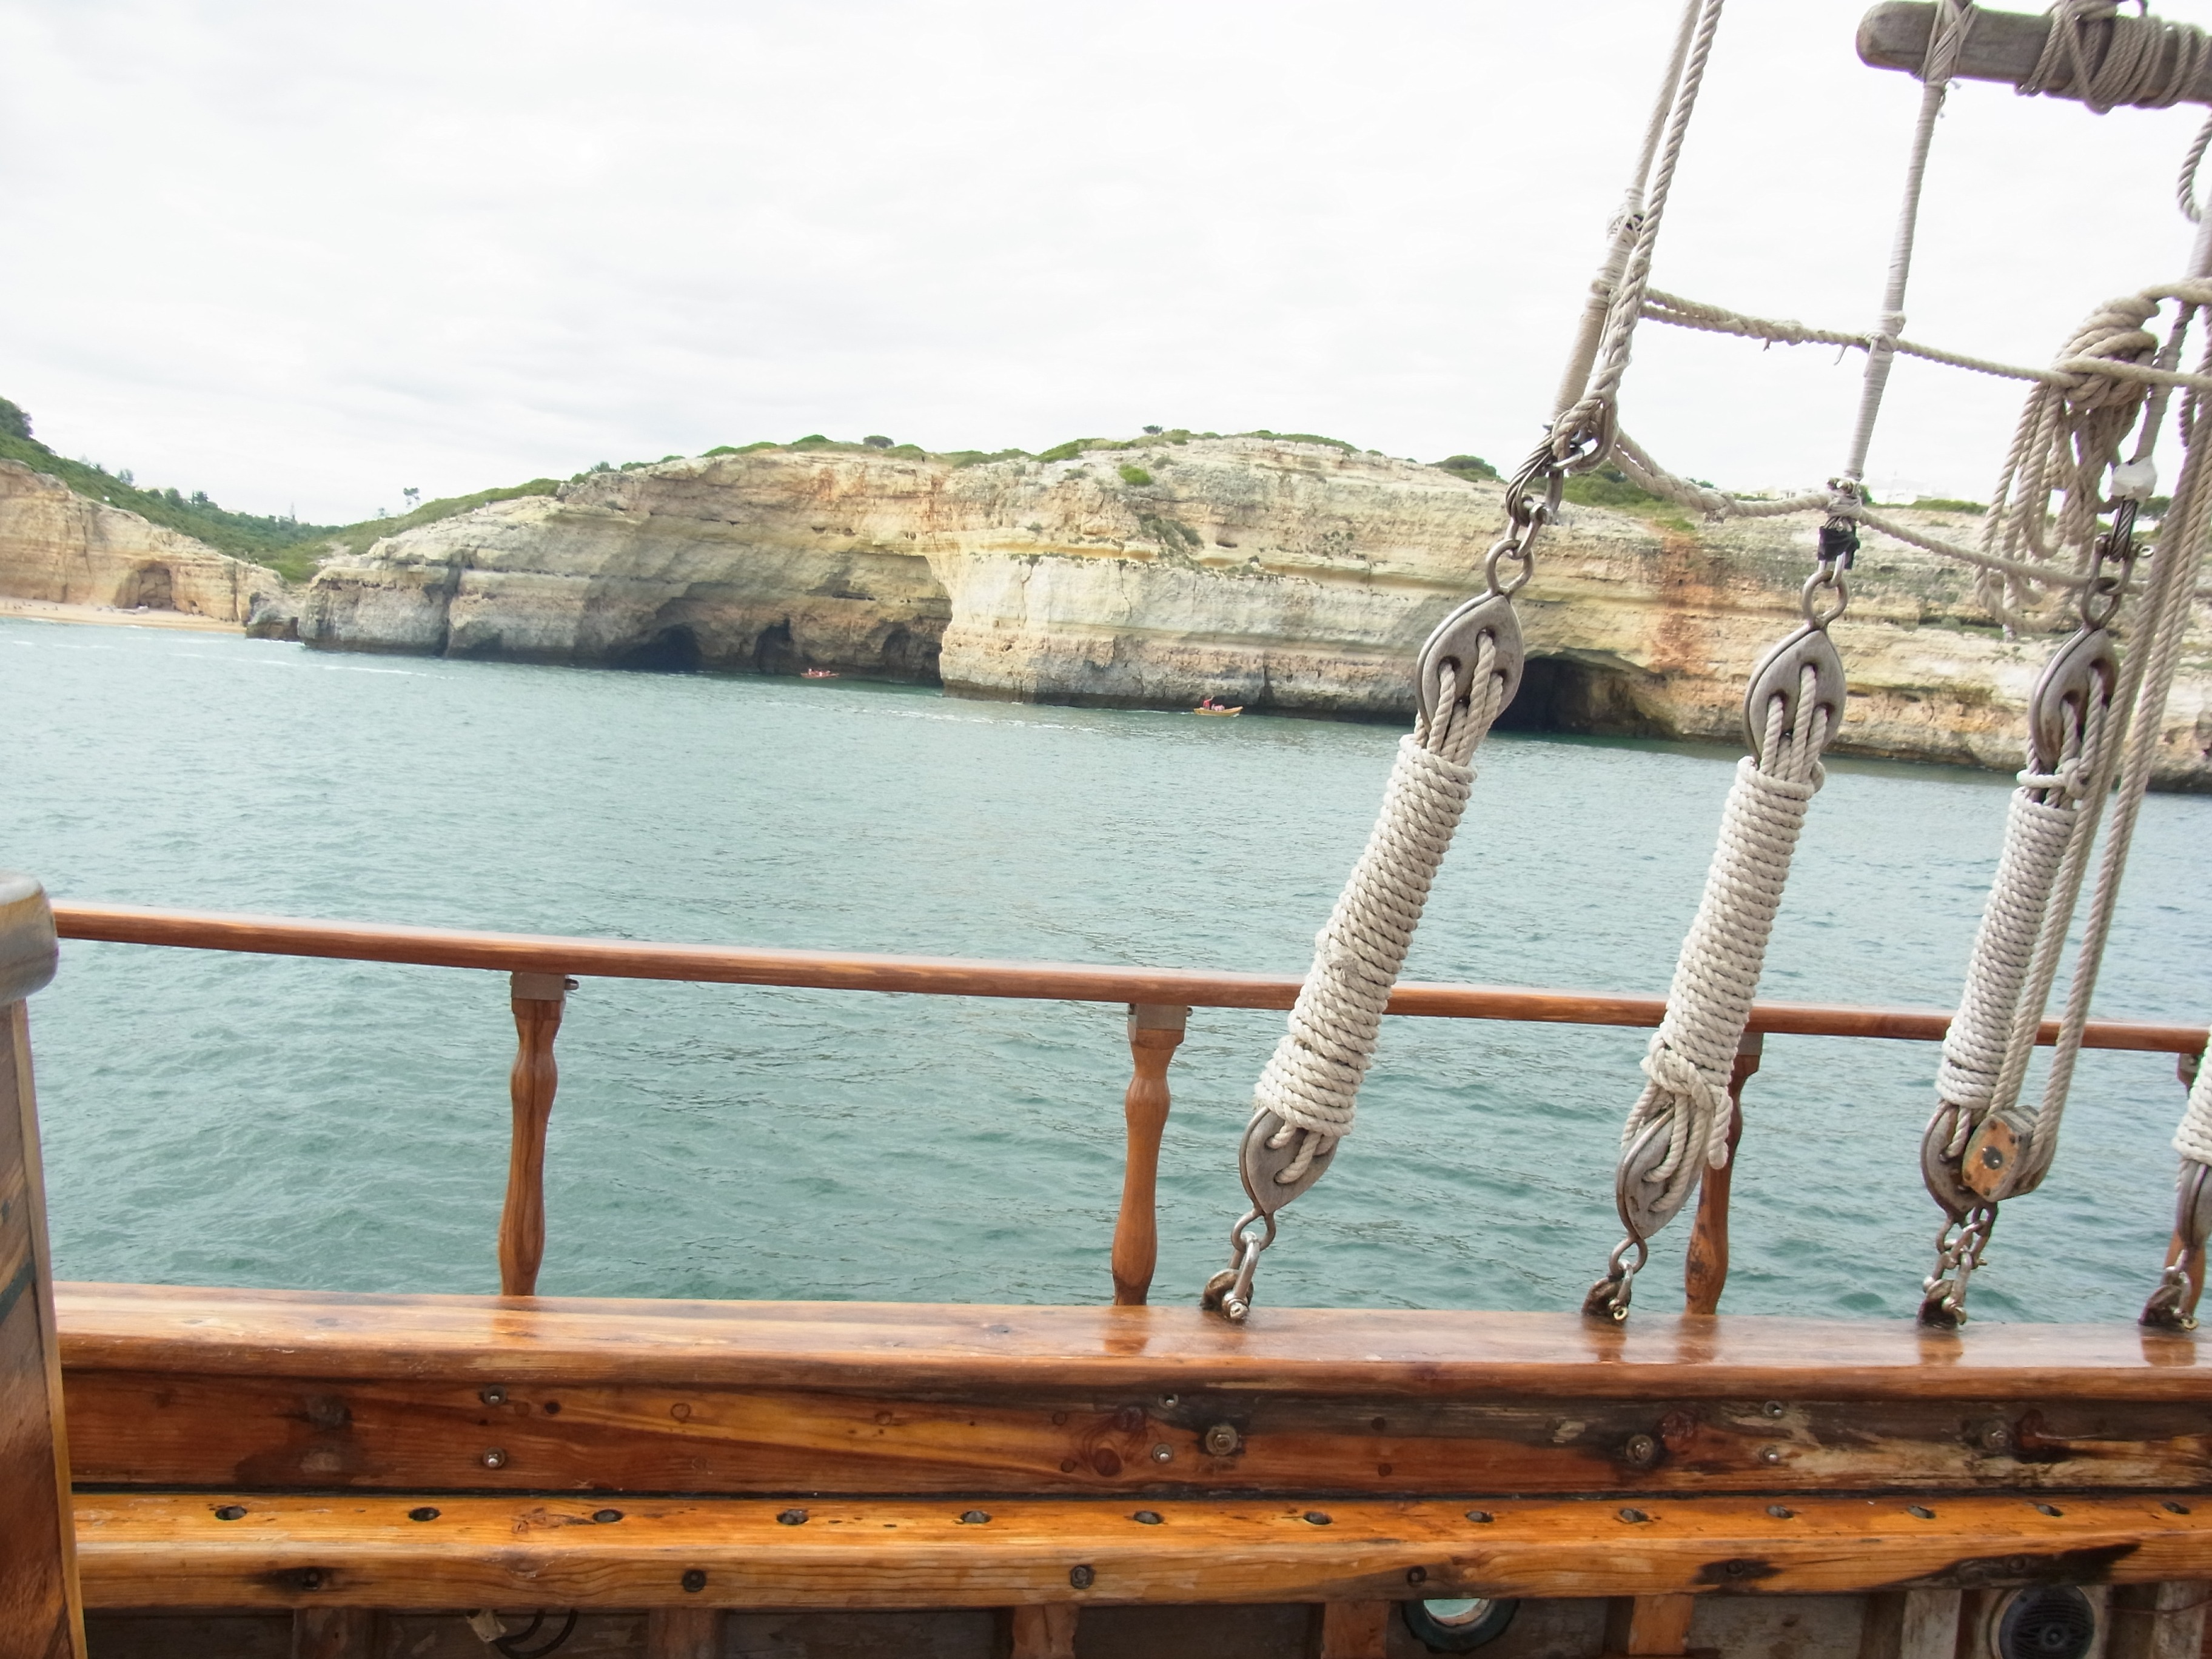
sea, coast, dock, boat, vehicle, bay, boating, portugal, sailing vessel, rocky coast, algarve, sabta bernarda